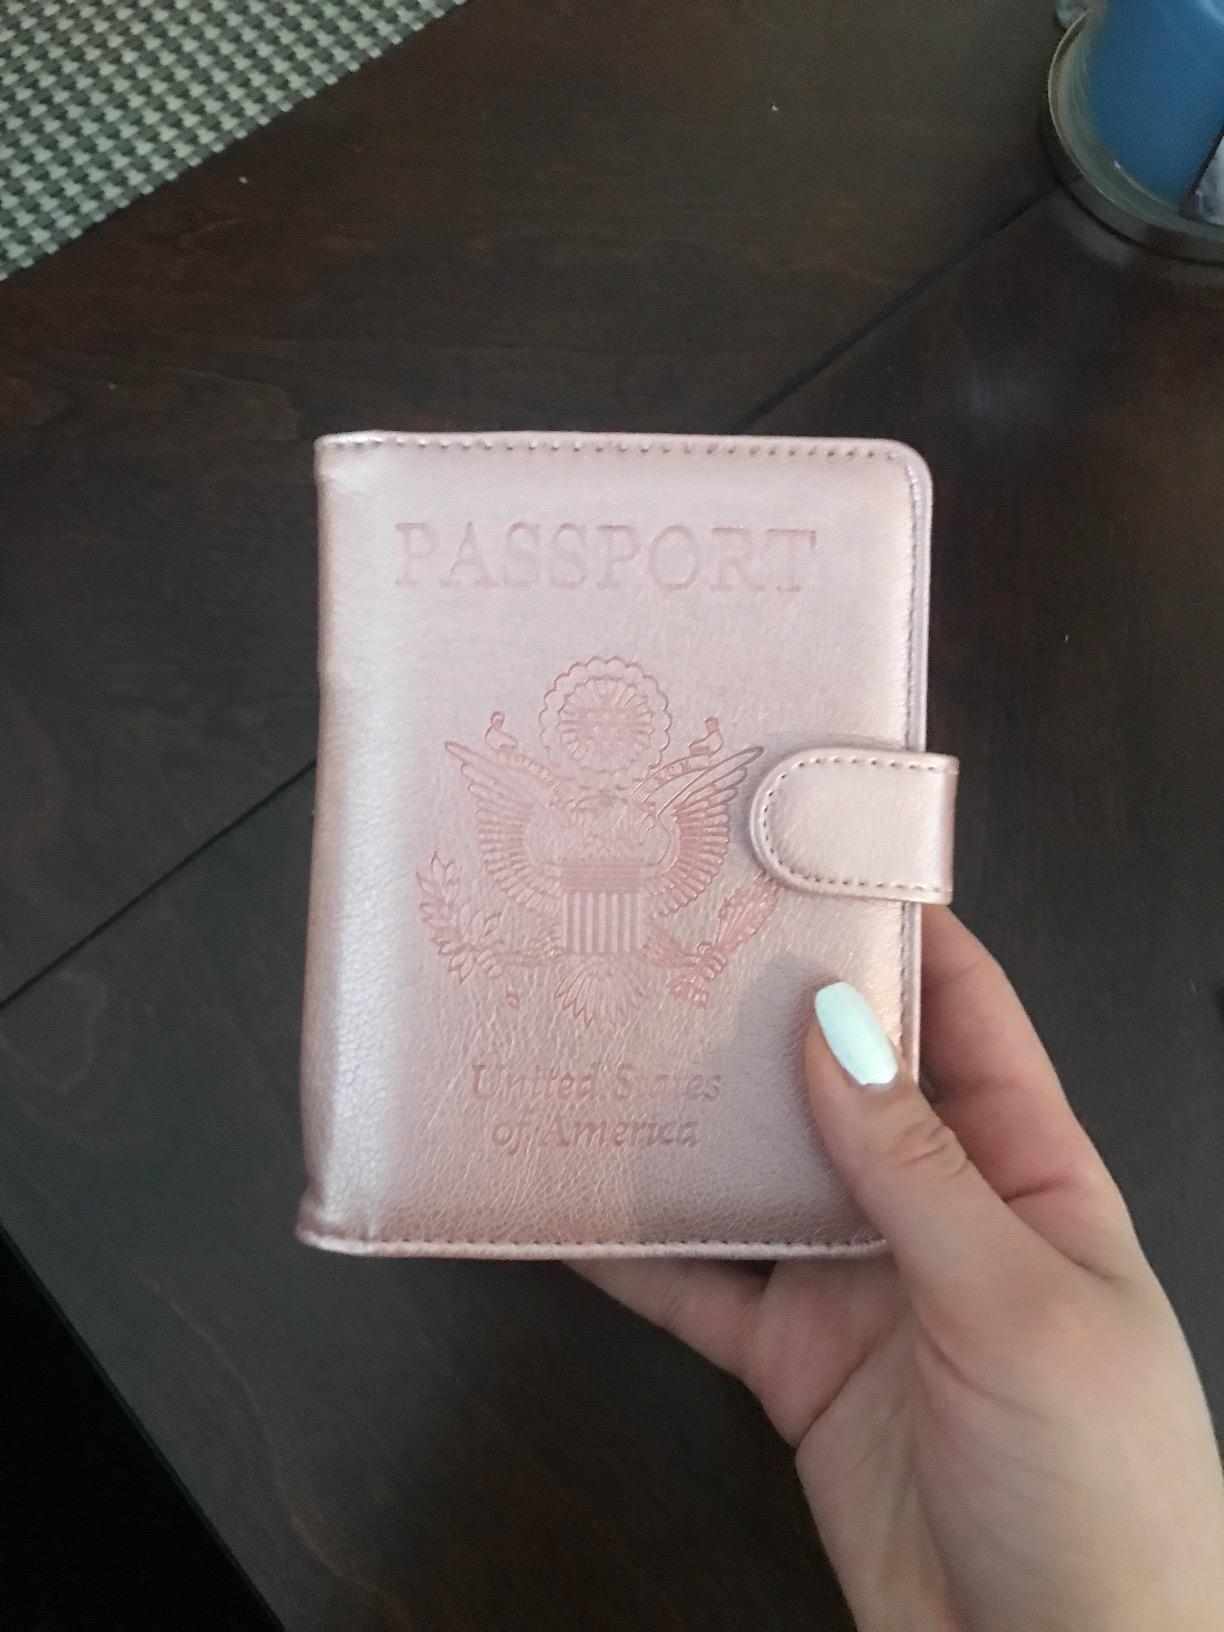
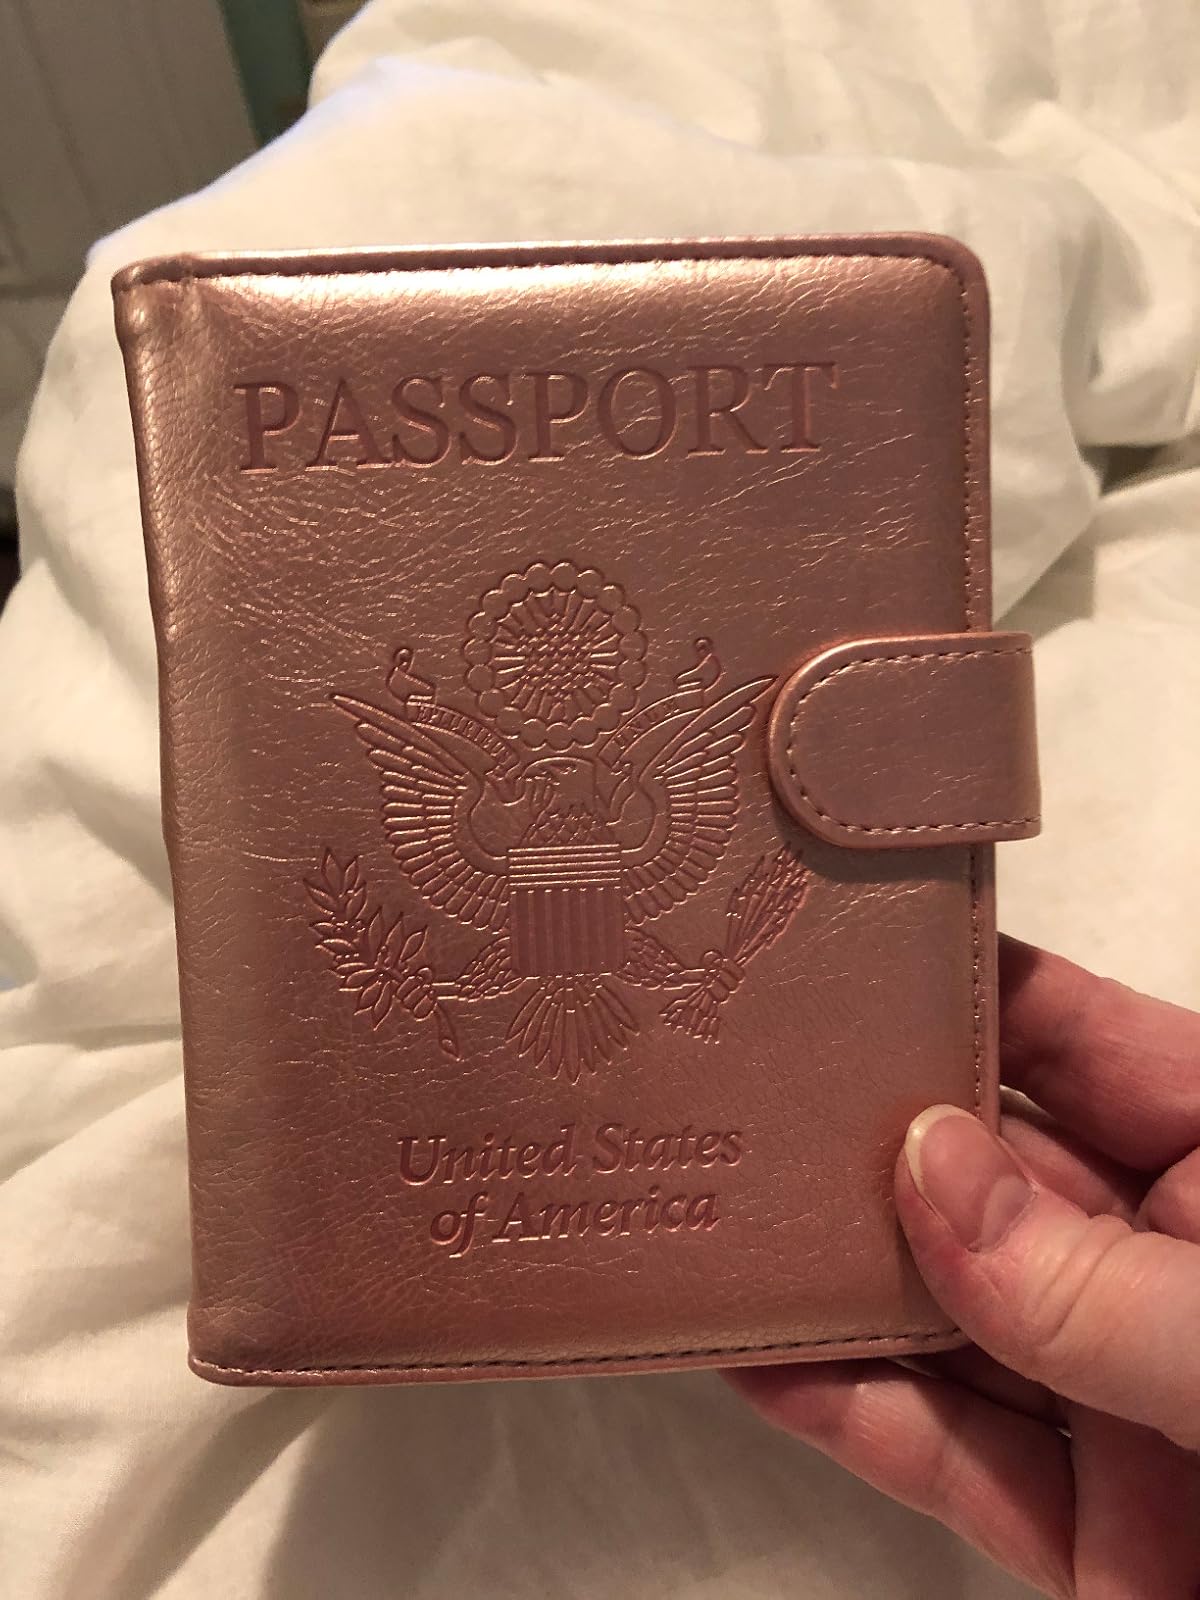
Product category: accessories_wallet
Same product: yes